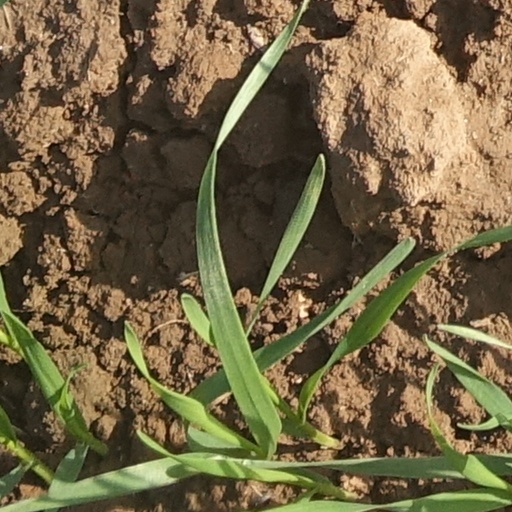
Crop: wheat